Telephone numbers in Gibraltar

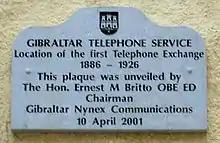
Site of the first telephone exchange in City Mill Lane.

Gibraltar's first telephone exchange was set up in 1886 as a private enterprise and then taken over by the Government of Gibraltar. In the 1970s there were three generations of automatic telephone exchange equipment in use with four and five-digit numbers, the latter prefixed with the digit '7'.